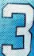
Number: 3